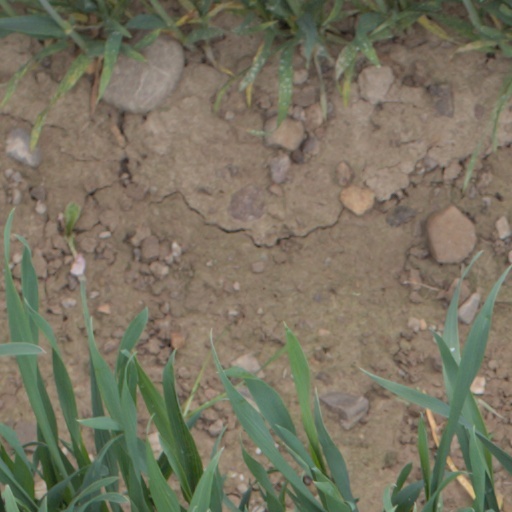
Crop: wheat